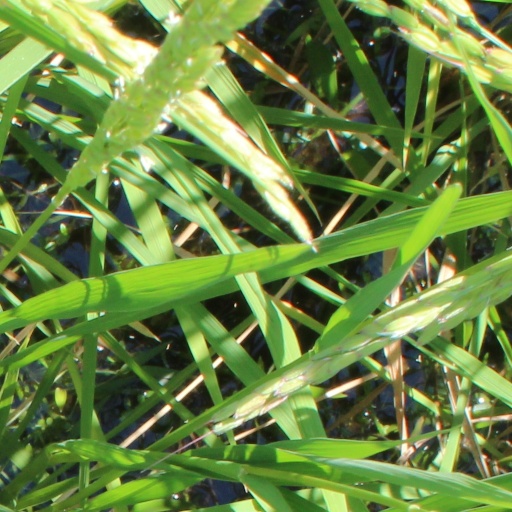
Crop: rice